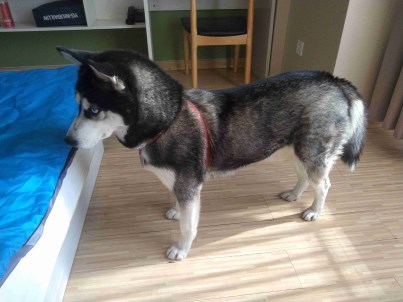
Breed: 1160-n000003-Siberian_husky